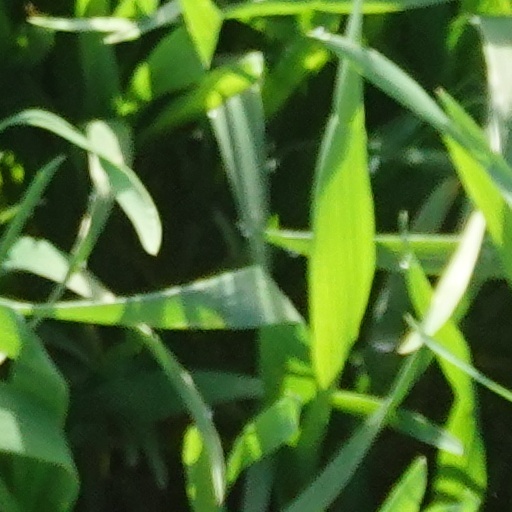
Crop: wheat